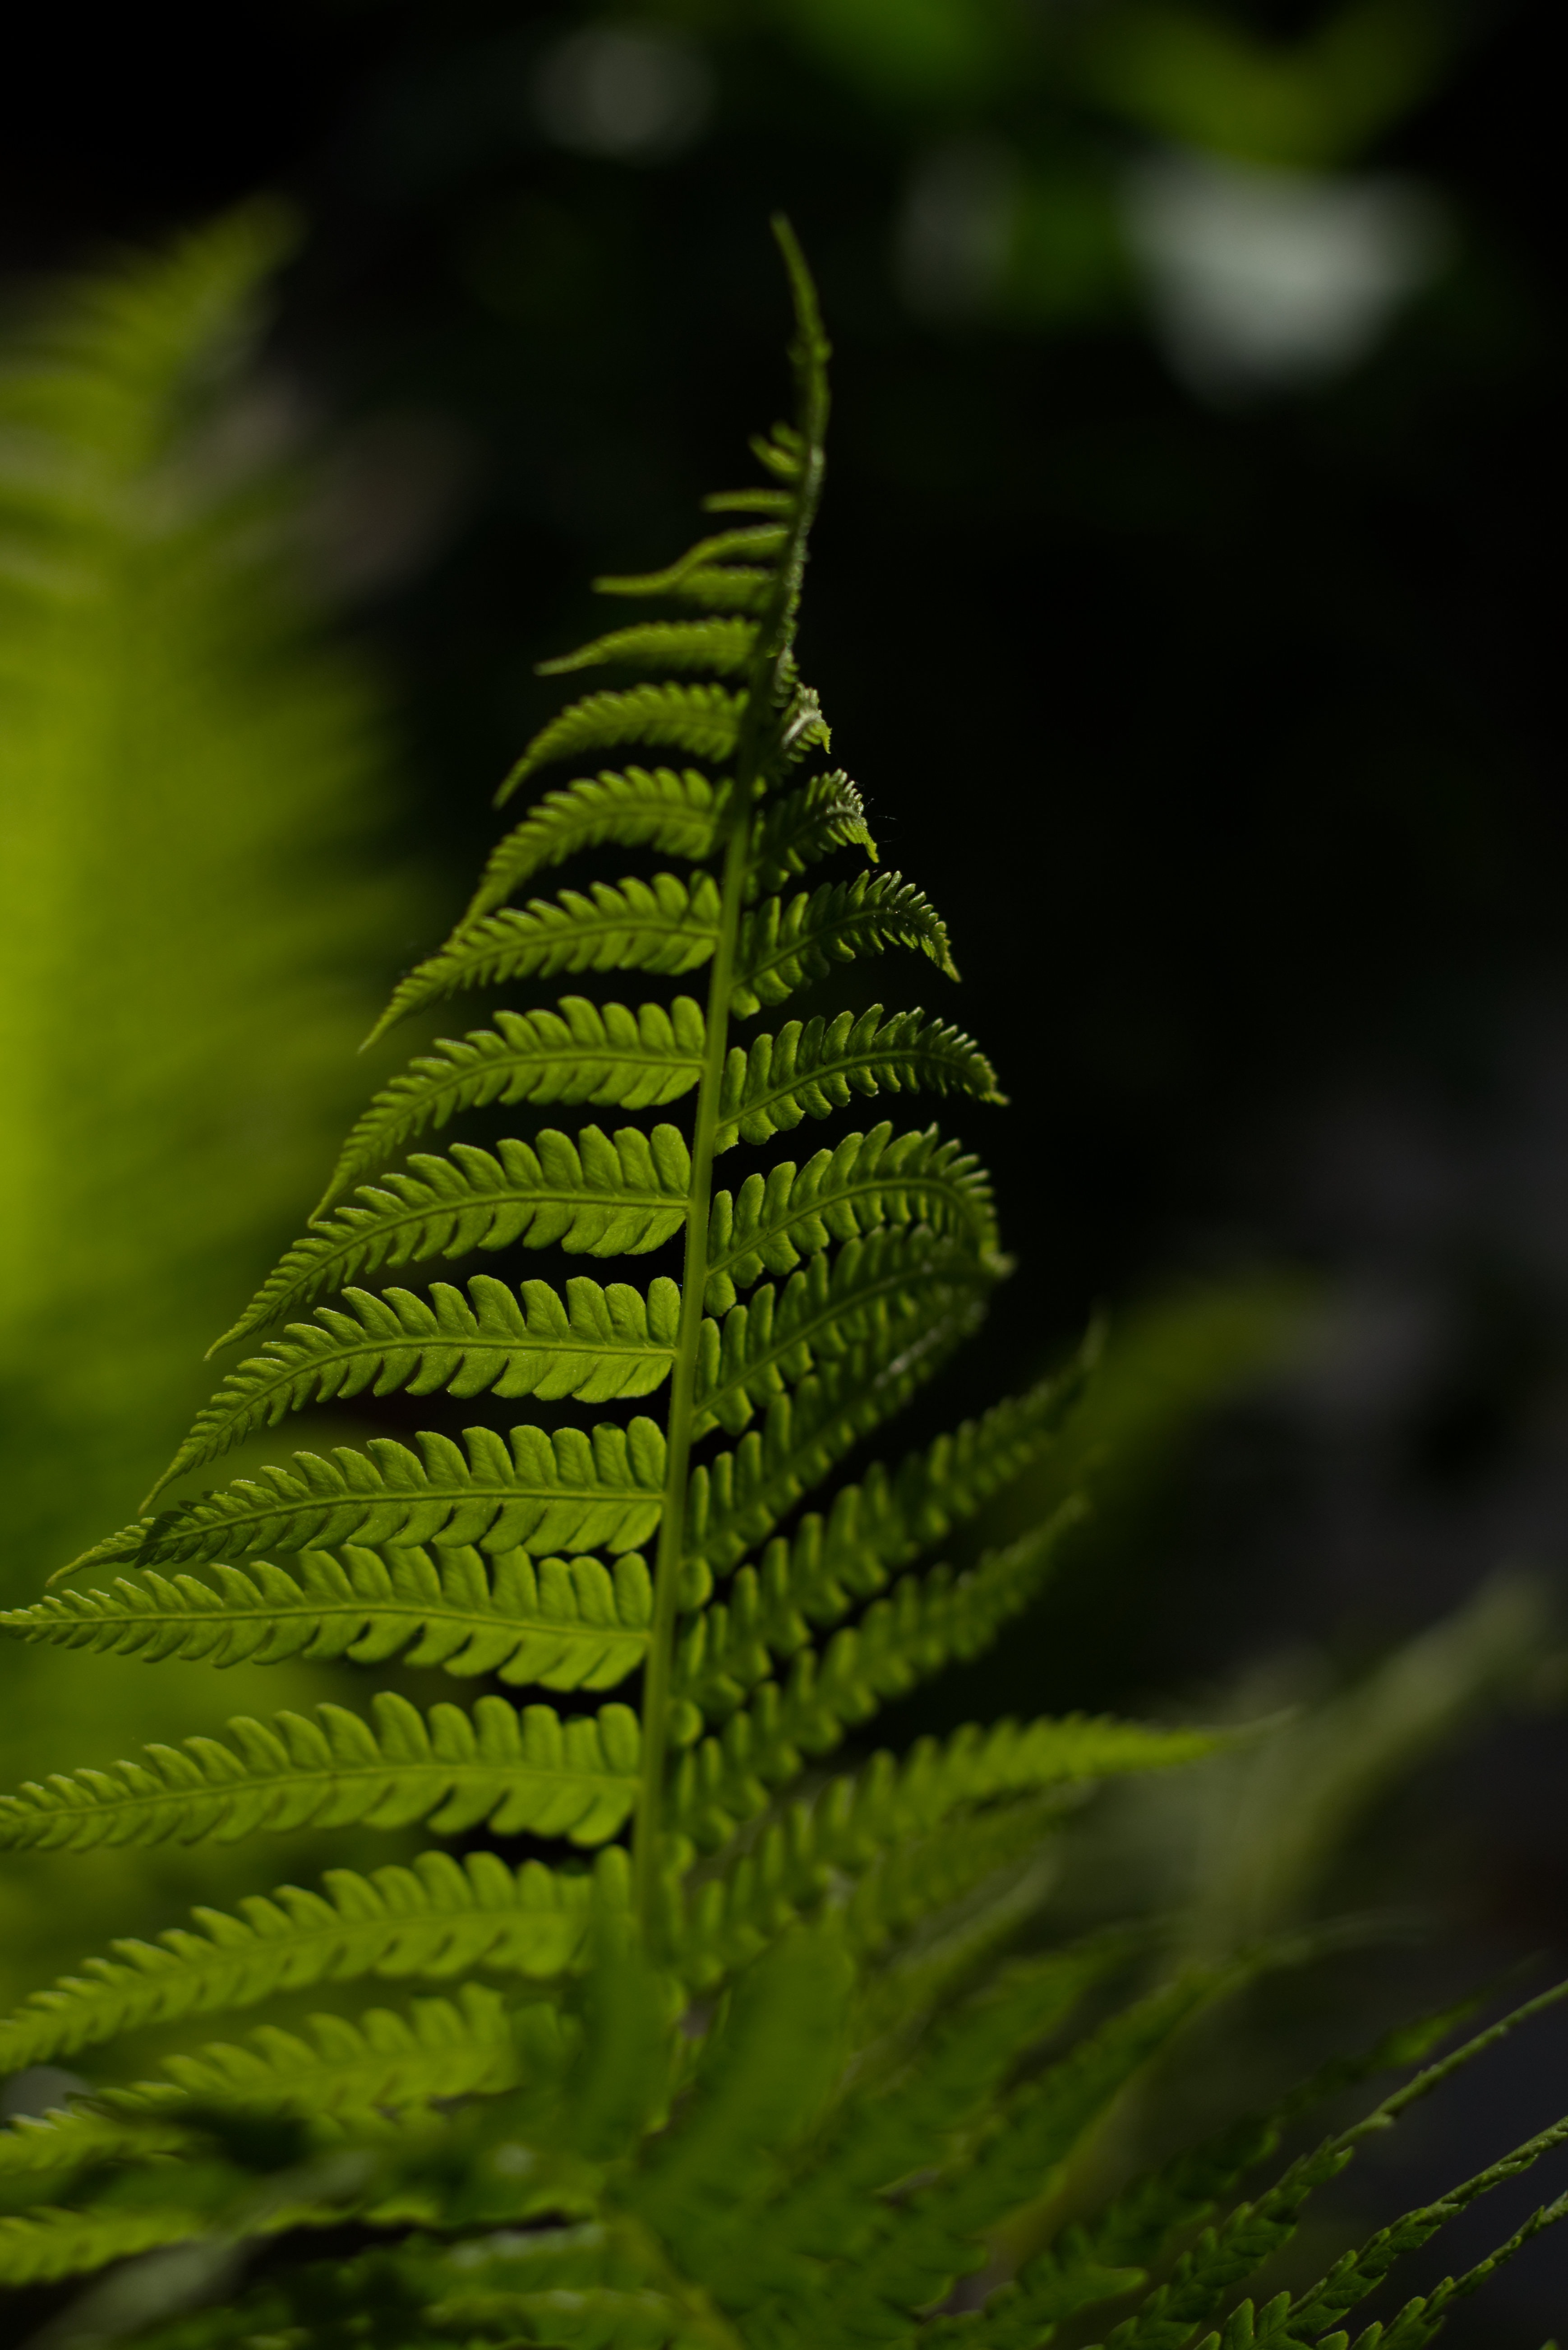
green, vegetation, leaf, terrestrial plant, ostrich fern, vascular plant, nature, ferns and horsetails, fern, plant, natural environment, botany, flower, close up, forest, sunlight, plant stem, macro photography, fiddlehead fern